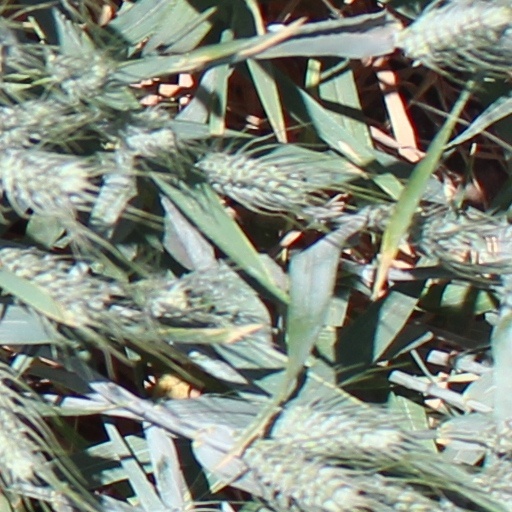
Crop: wheat